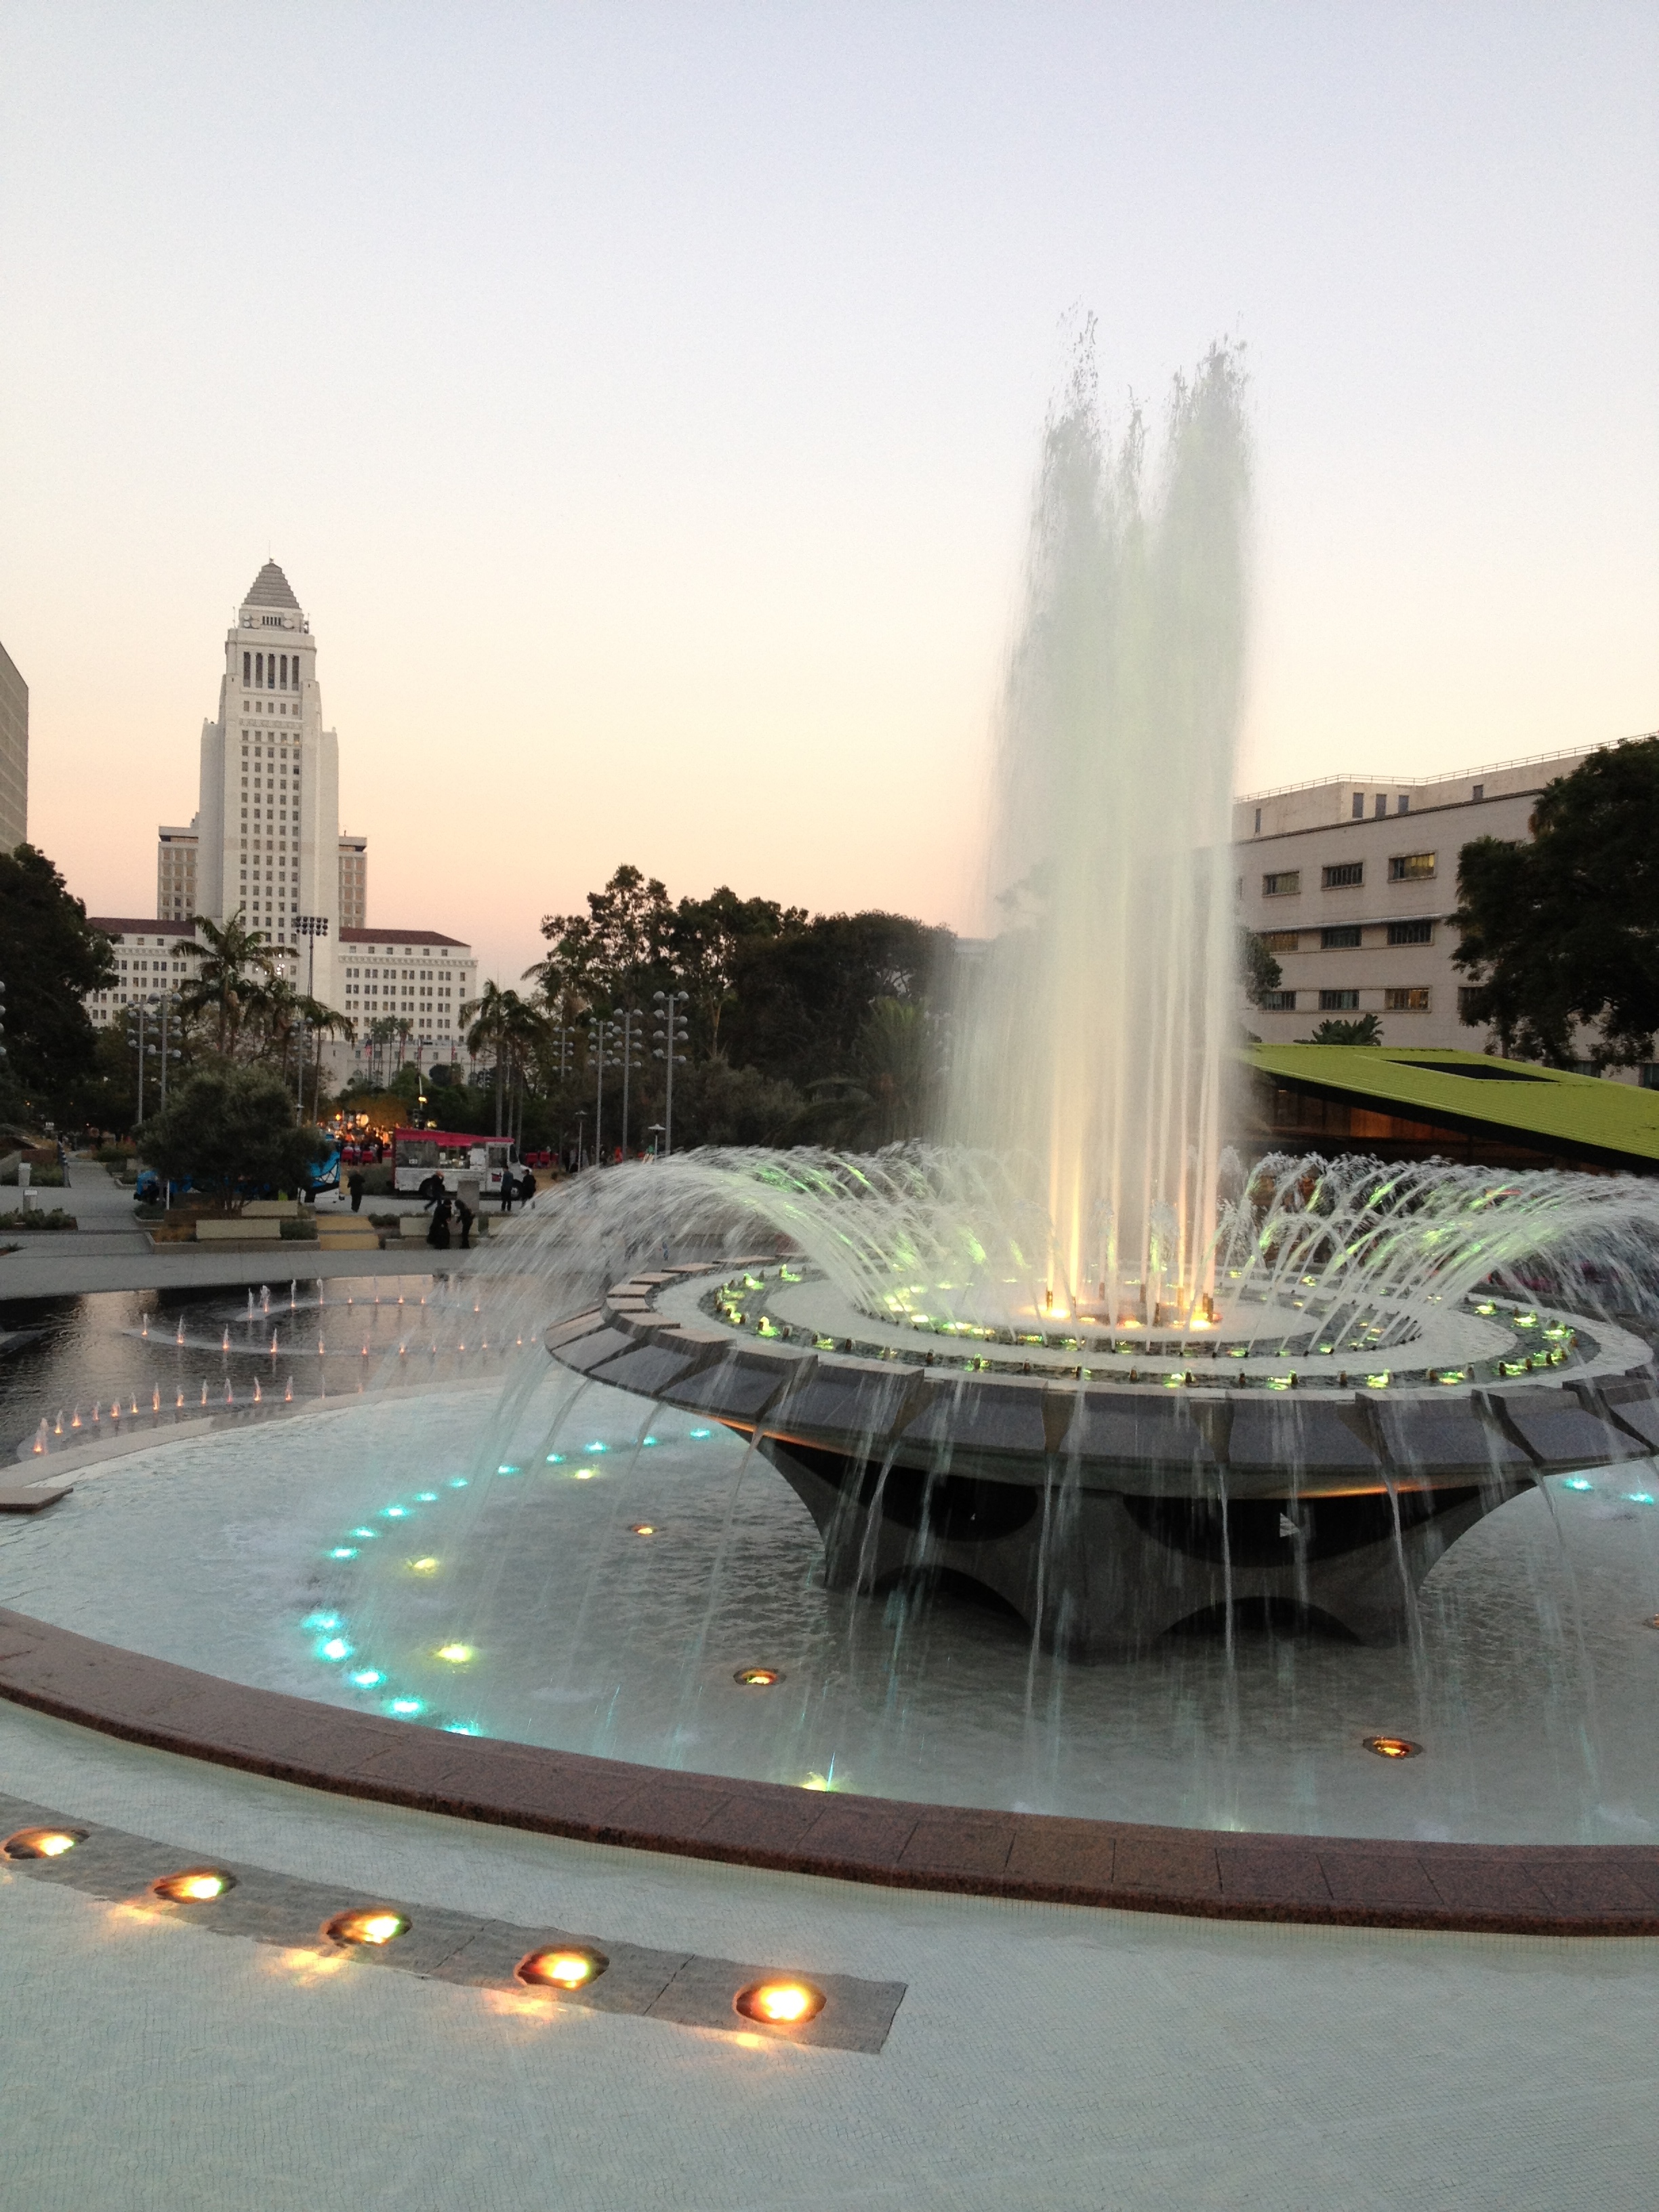
water, sunlight, morning, skyscraper, reflection, park, landmark, fountain, water feature, reflecting pool